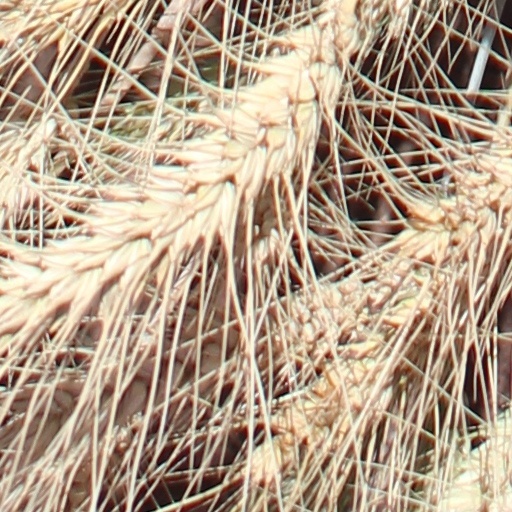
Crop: wheat